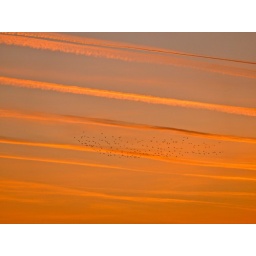
A flock of birds are flying into the sunset. Taken in Martebo, Gotland, Sweden in december 2006.